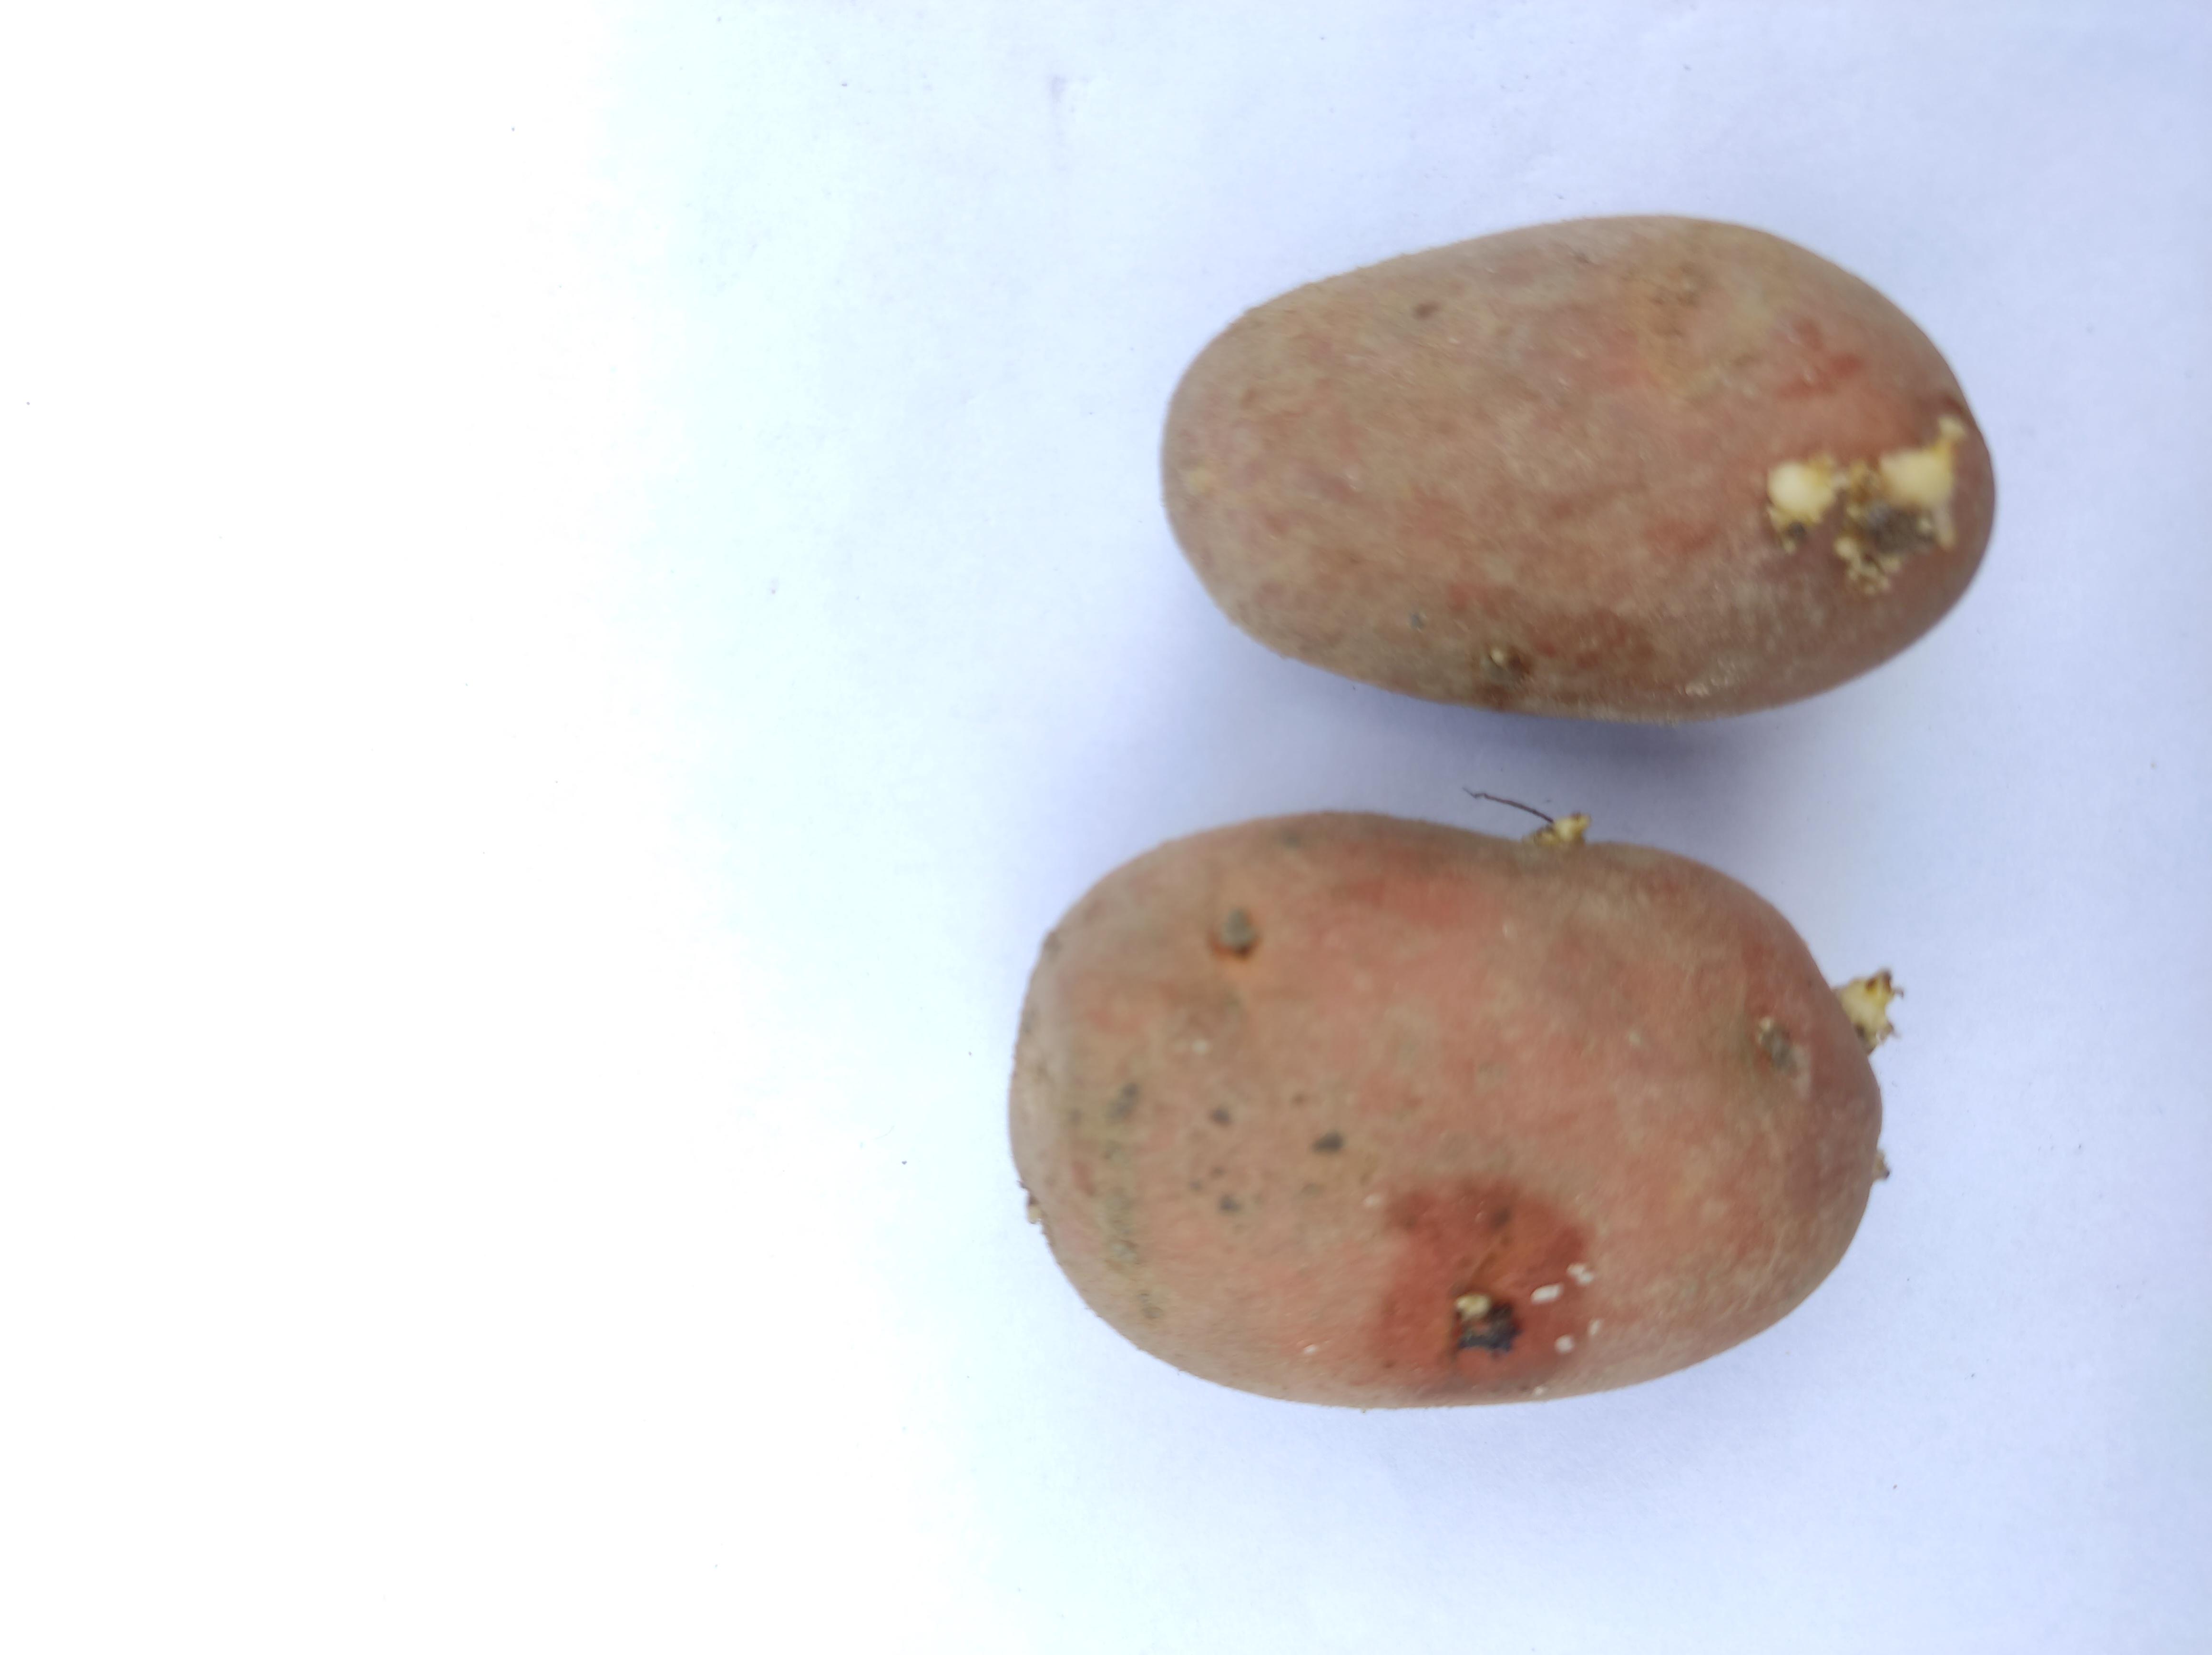
Label: Potato